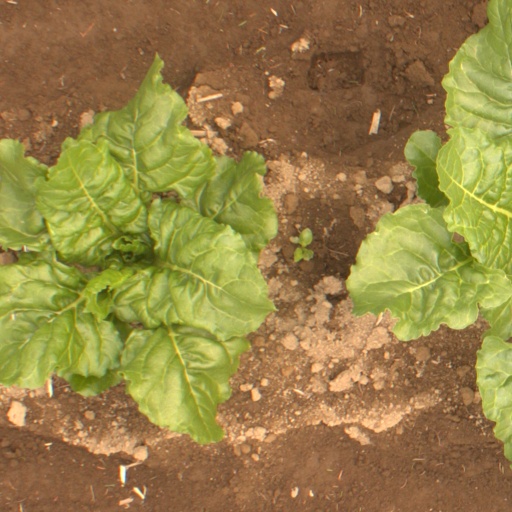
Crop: sugar beet